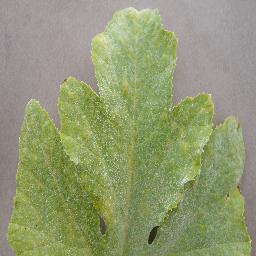
Label: Squash___Powdery_mildew